Money in the Bank ladder match

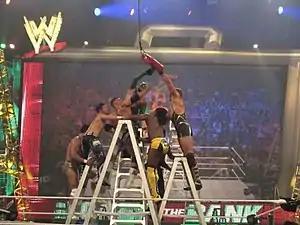
The 2011 Raw Money in the Bank ladder match

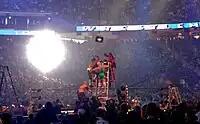
The 2009 Money in the Bank ladder match was performed at WrestleMania 25

The Money in the Bank ladder match is a multi-person ladder match held by the professional wrestling promotion WWE. First performed at WWE's annual WrestleMania event beginning in 2005, a separate Money in the Bank event was established in 2010. The prize of the match is a briefcase containing a contract for a championship match of the winner's choice, which, within WWEs fictional storyline, can be "cashed in" by the holder of the briefcase at any point in the year following their victory. If the contract is not used within a year of winning it, it will be invalid, but this has yet to happen. From its inception until 2017, the match only involved male wrestlers, with the contract being for a world championship match. Beginning with the 2017 Money in the Bank event, women also have the opportunity to compete in such a match, with their prize being a contract for a women's championship match. As of the 2022 event, winners can use the contract on any championship.